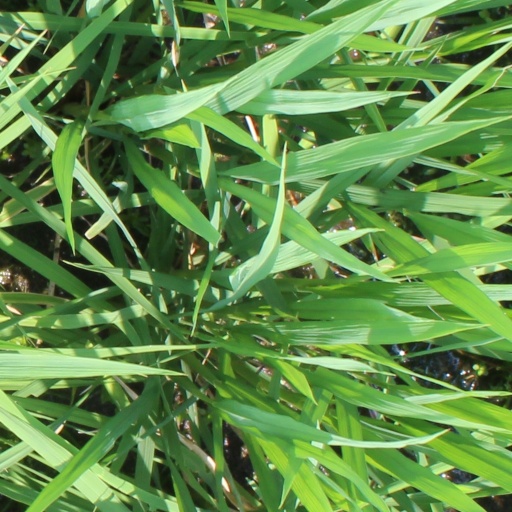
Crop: rice